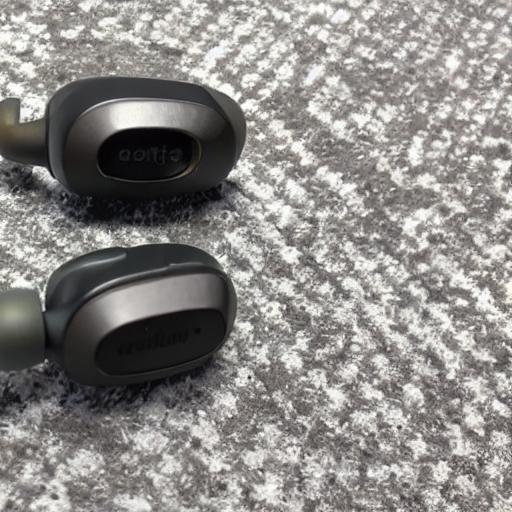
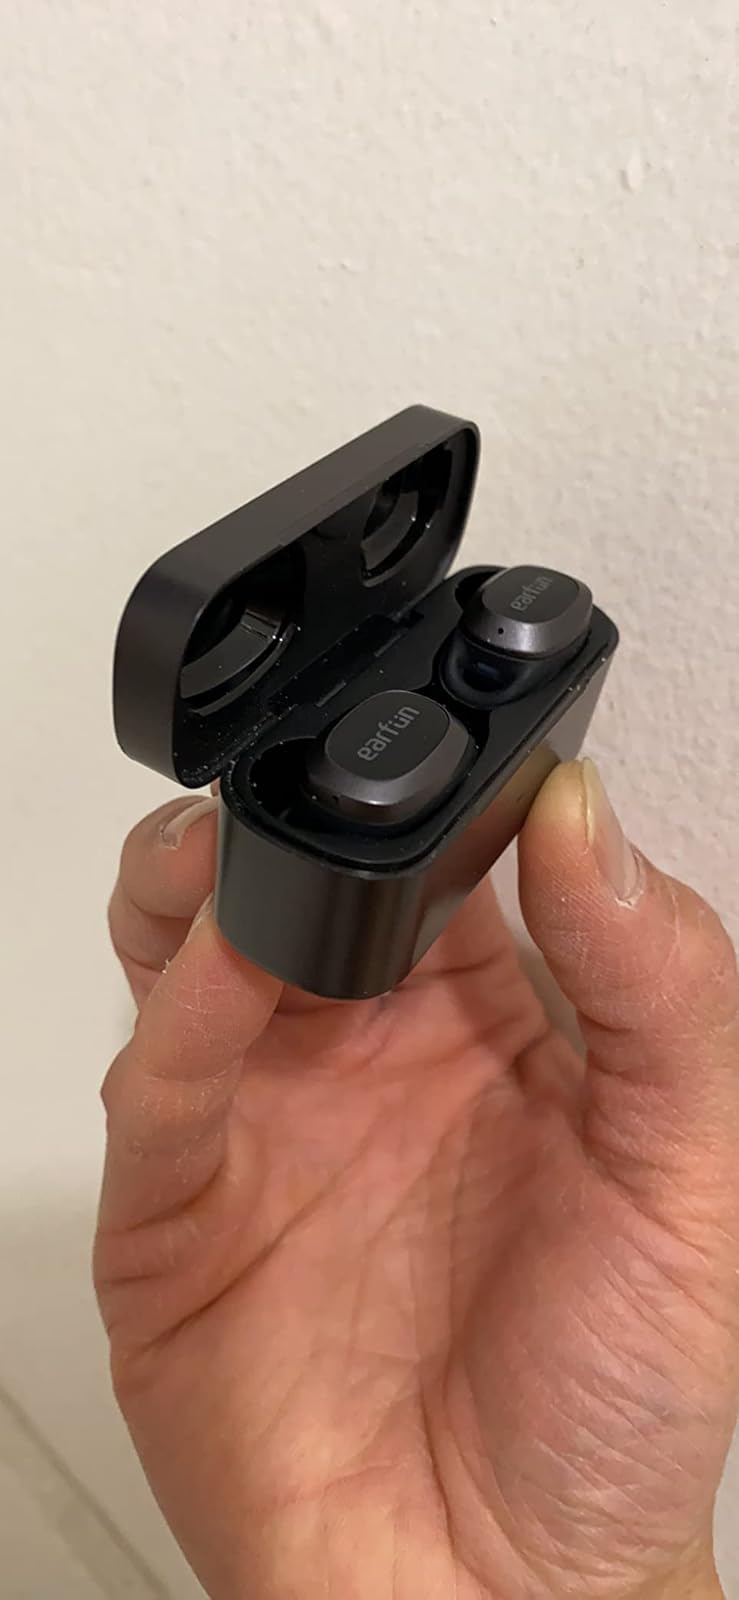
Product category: earbuds
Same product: no